Pantanassa Monastery

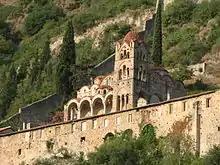
Pantanassa Monastery

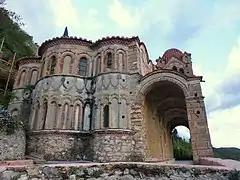

The Pantanassa Monastery is a monastery in Mystras, Greece. It was founded by a chief minister of the late Byzantine Despotate of the Morea, John Frankopoulos, and was dedicated in September 1428. It is the only monastery on the site still permanently inhabited. Today it is inhabited by nuns providing hospitality.